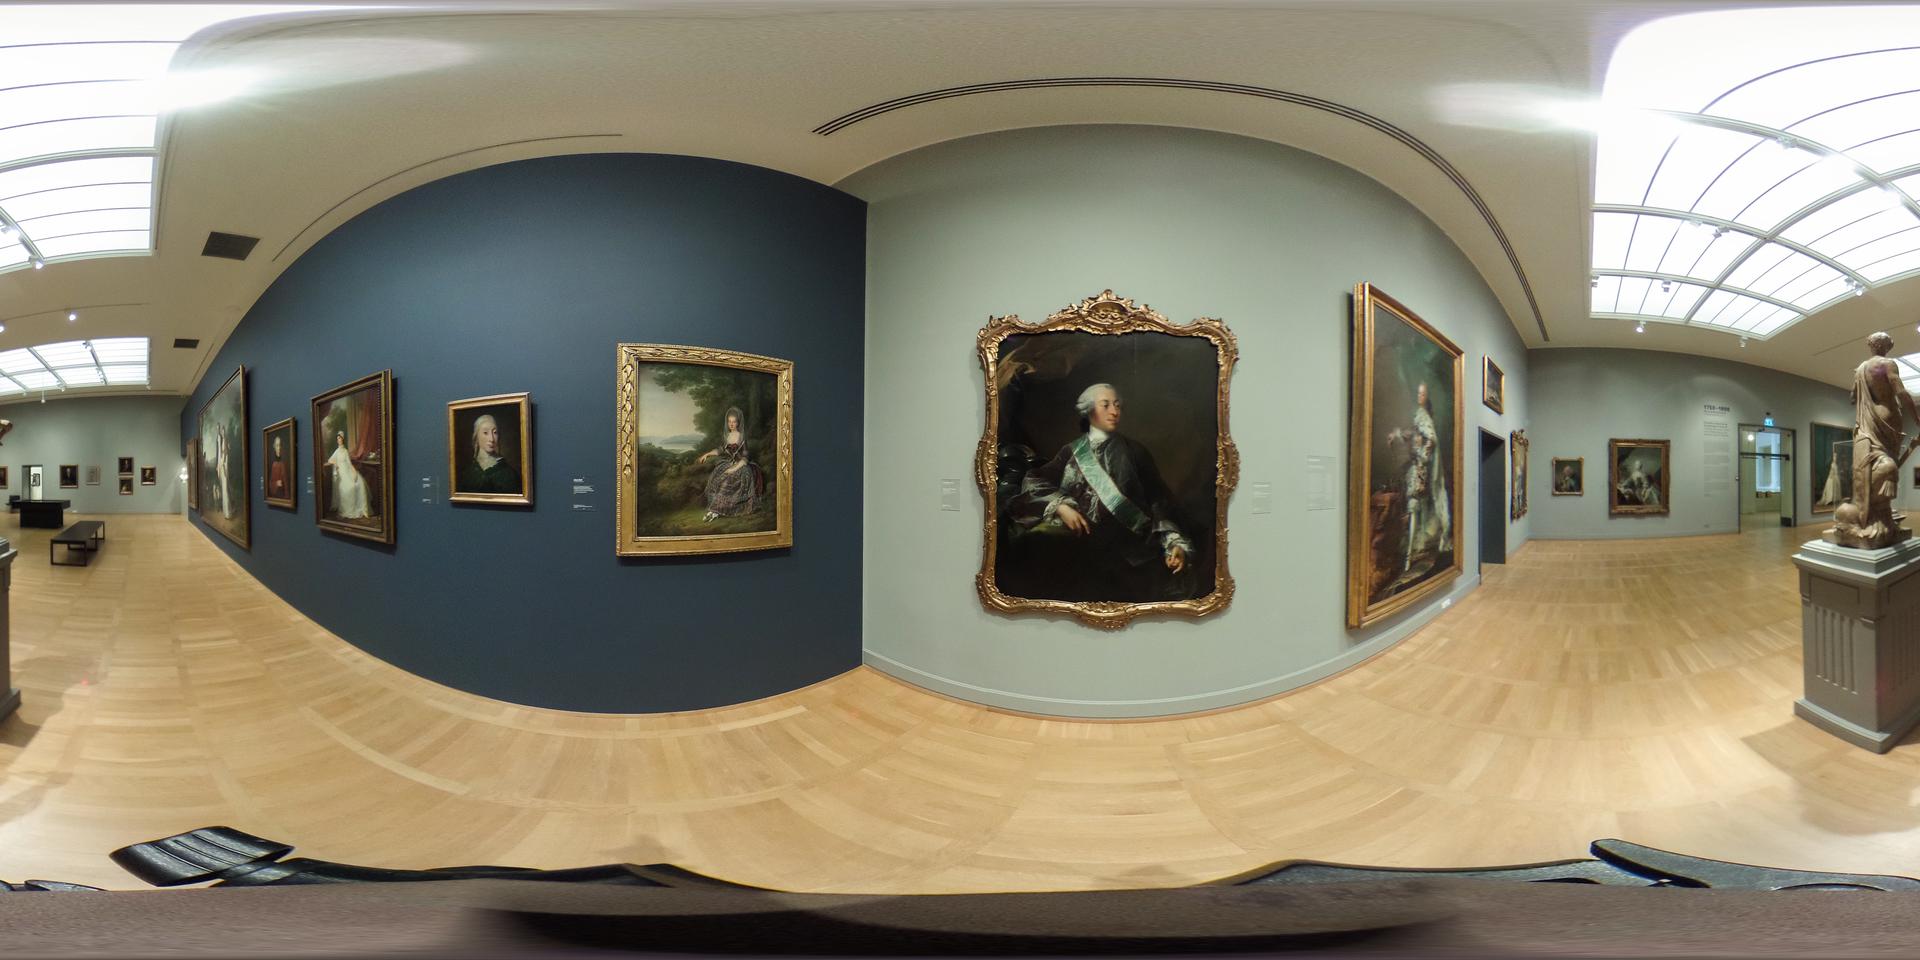
Referred object: the standing statue on the right pedestal

Referred object: the large ornate gilded portrait